Private Nurse

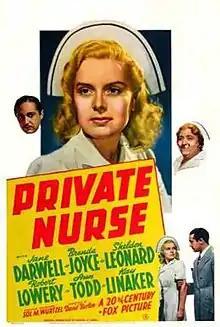
Theatrical release poster

Private Nurse is a 1941 American drama film directed by David Burton and written by Samuel G. Engel. The film stars Jane Darwell, Brenda Joyce, Sheldon Leonard, Robert Lowery, Ann E. Todd and Kay Linaker. The film was released on August 22, 1941, by 20th Century Fox.